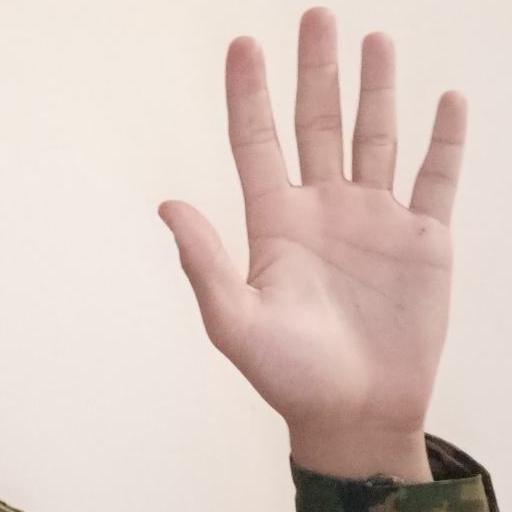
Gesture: palm